Addicted to Fame

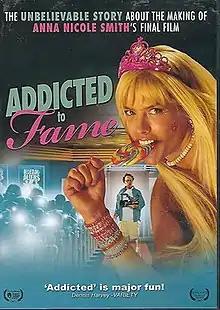
Film poster

Addicted to Fame is a 2012 American documentary comedy film directed by David Giancola. The film stars Anna Nicole Smith, David Giancola, John James, Chyna, Larry King, Jesse Eisenberg and Sean Astin.